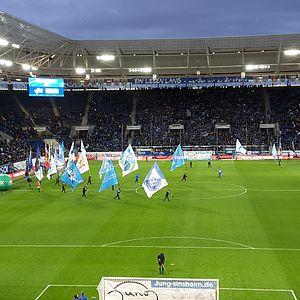
Avant match du TSG Hoffenheim 1899.